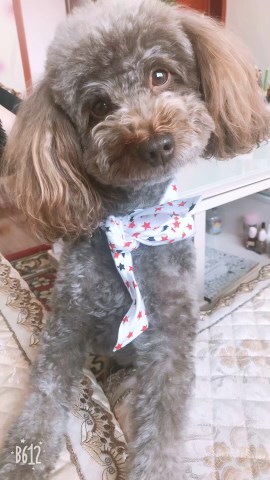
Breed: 7449-n000128-teddy